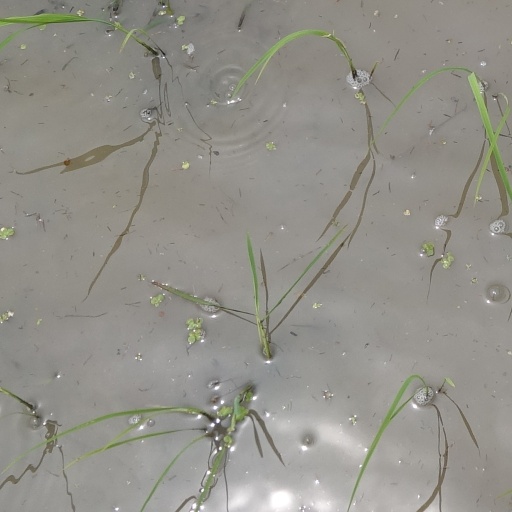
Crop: rice